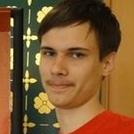
Age: 16